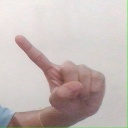
अक्षर: ए